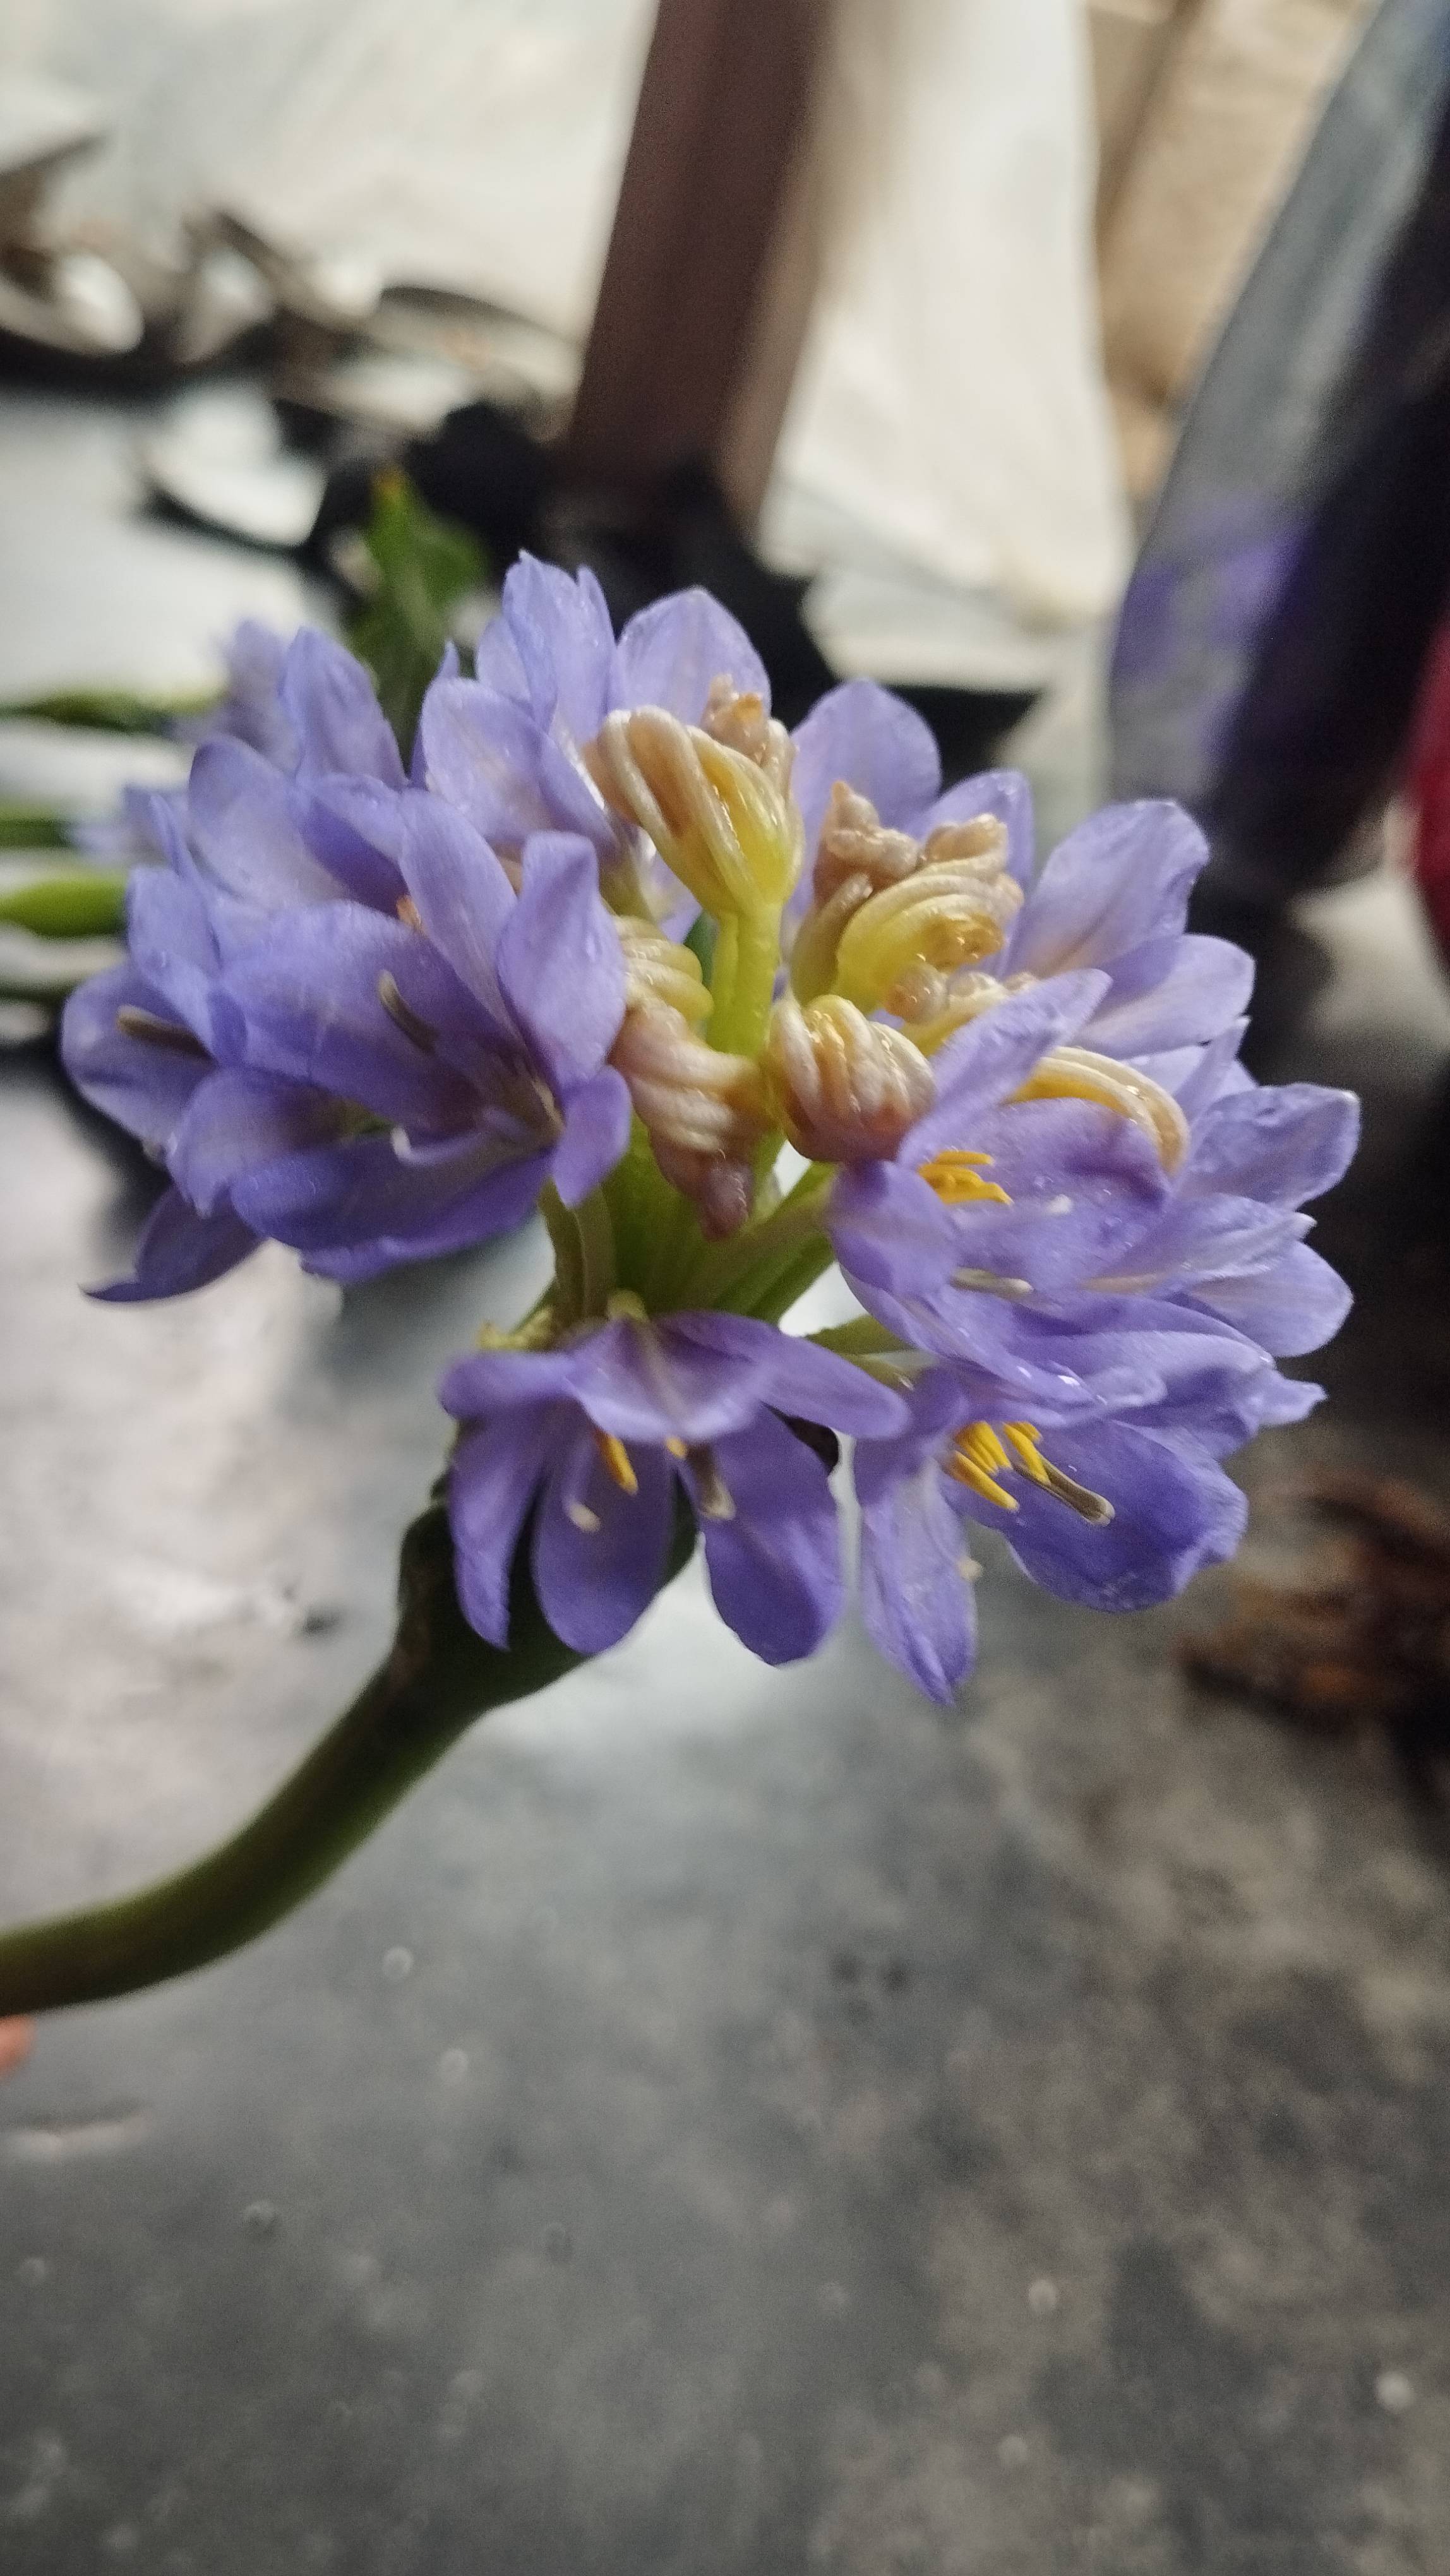
Species: Heartleaf False Pickerelweed (Monochoria korsakowii)